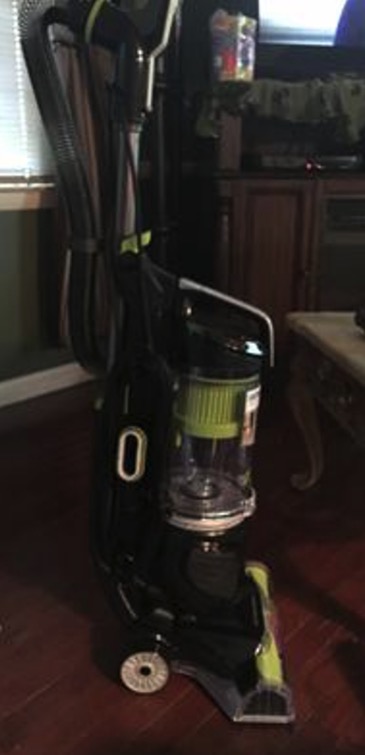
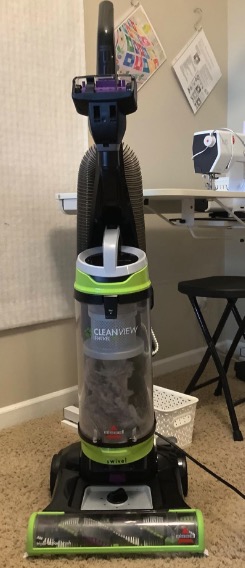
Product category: items_vacuum
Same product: no